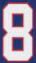
Number: 8